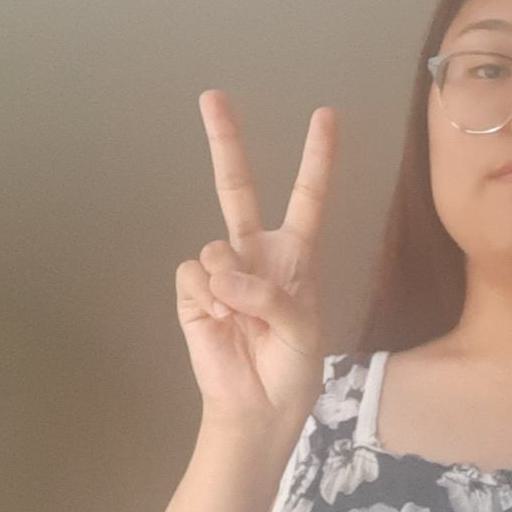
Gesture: peace